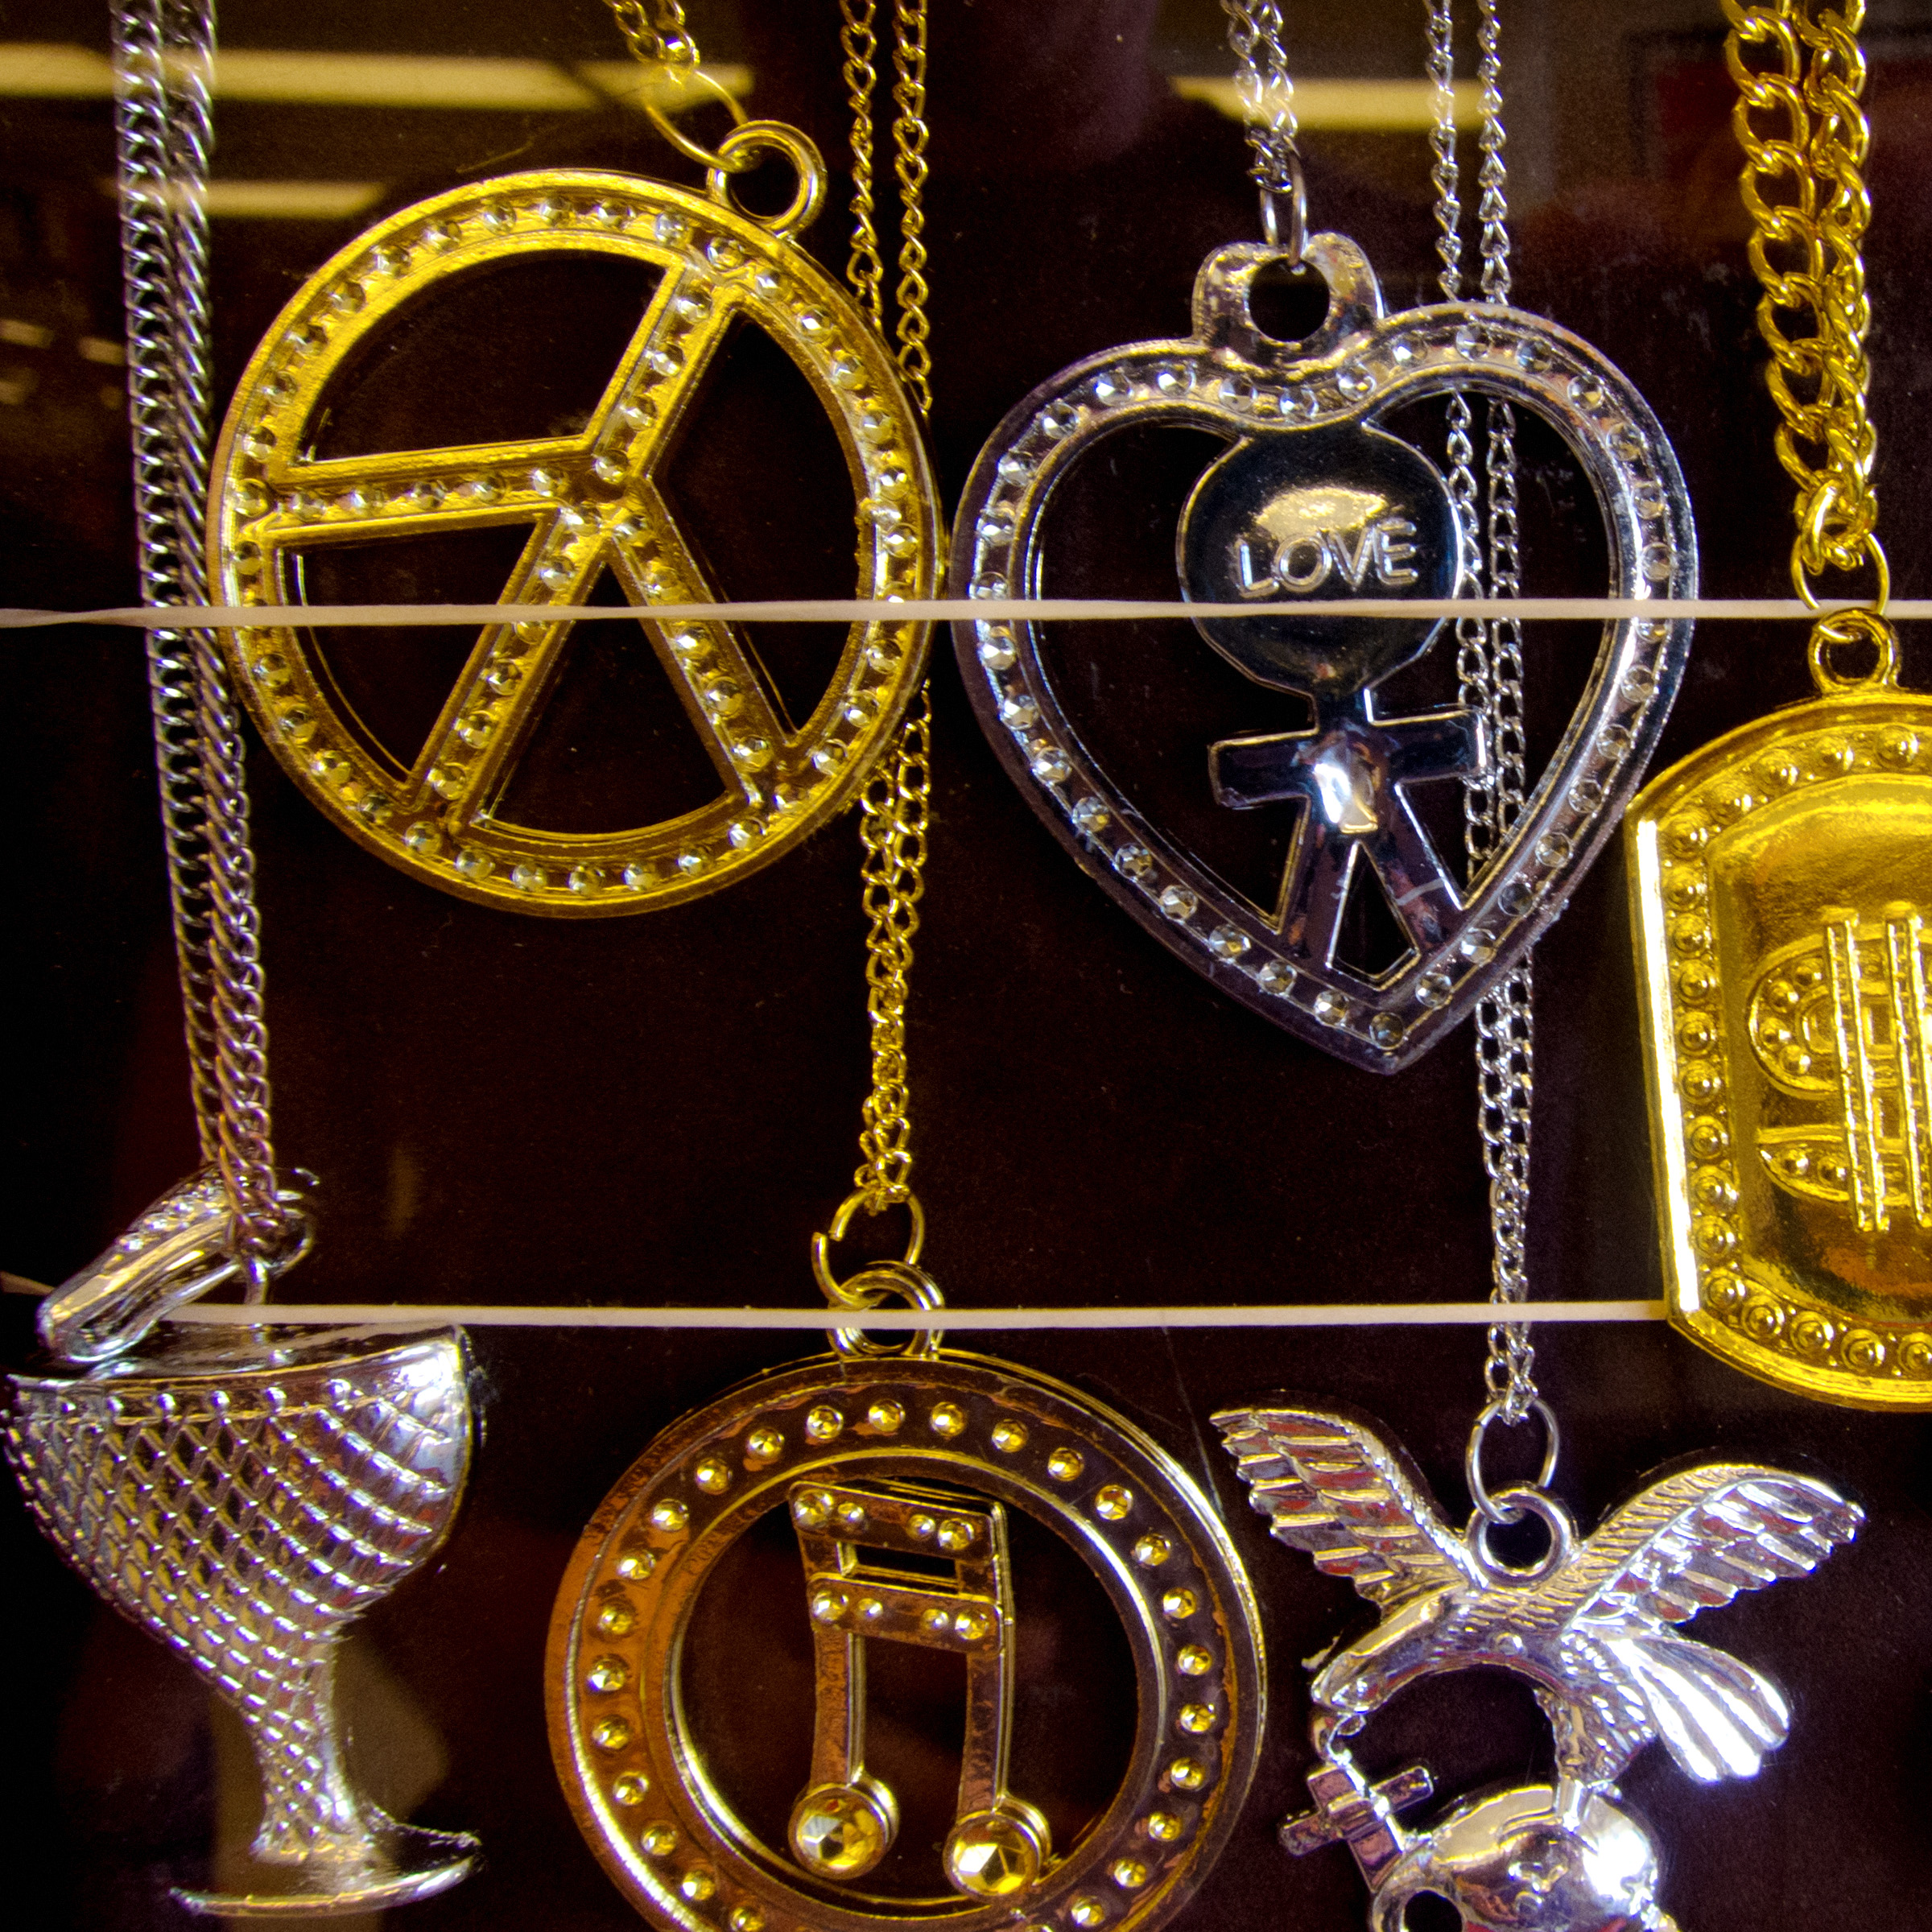
jewellery, font, medal, award, pendant, locket, fashion accessory